Old Abe

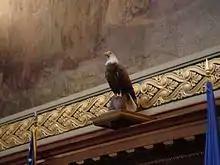
A replica of Old Abe in the Wisconsin State Assembly Chamber (the actual remains, and the Capitol building, burned in 1904)

Sherman was not the only general who had a high regard for the 8th Wisconsin and Old Abe. In the words of David McLain: